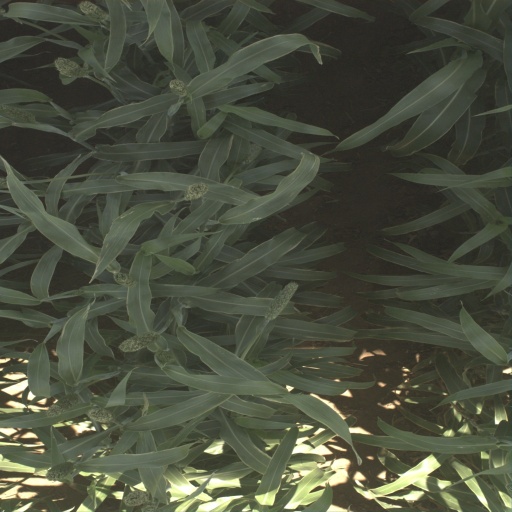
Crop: sorghum